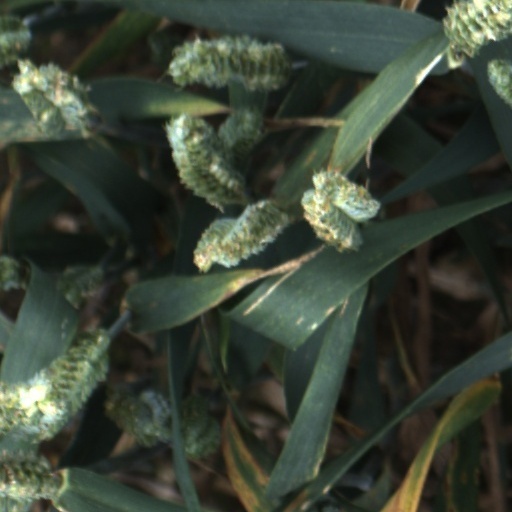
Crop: wheat